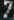
Number: 7